Dimension 5 (film)

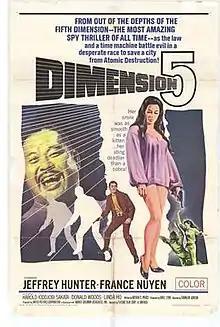
Theatrical poster.

Dimension 5 (also known as Dimension Five or Dimension Four) is a 1966 science fiction/espionage film written by Arthur C. Pierce and directed by Franklin Adreon. Jeffrey Hunter and France Nuyen star as time-traveling secret agents. It is part of a series of nine low-budget films produced by United Pictures Corporation.